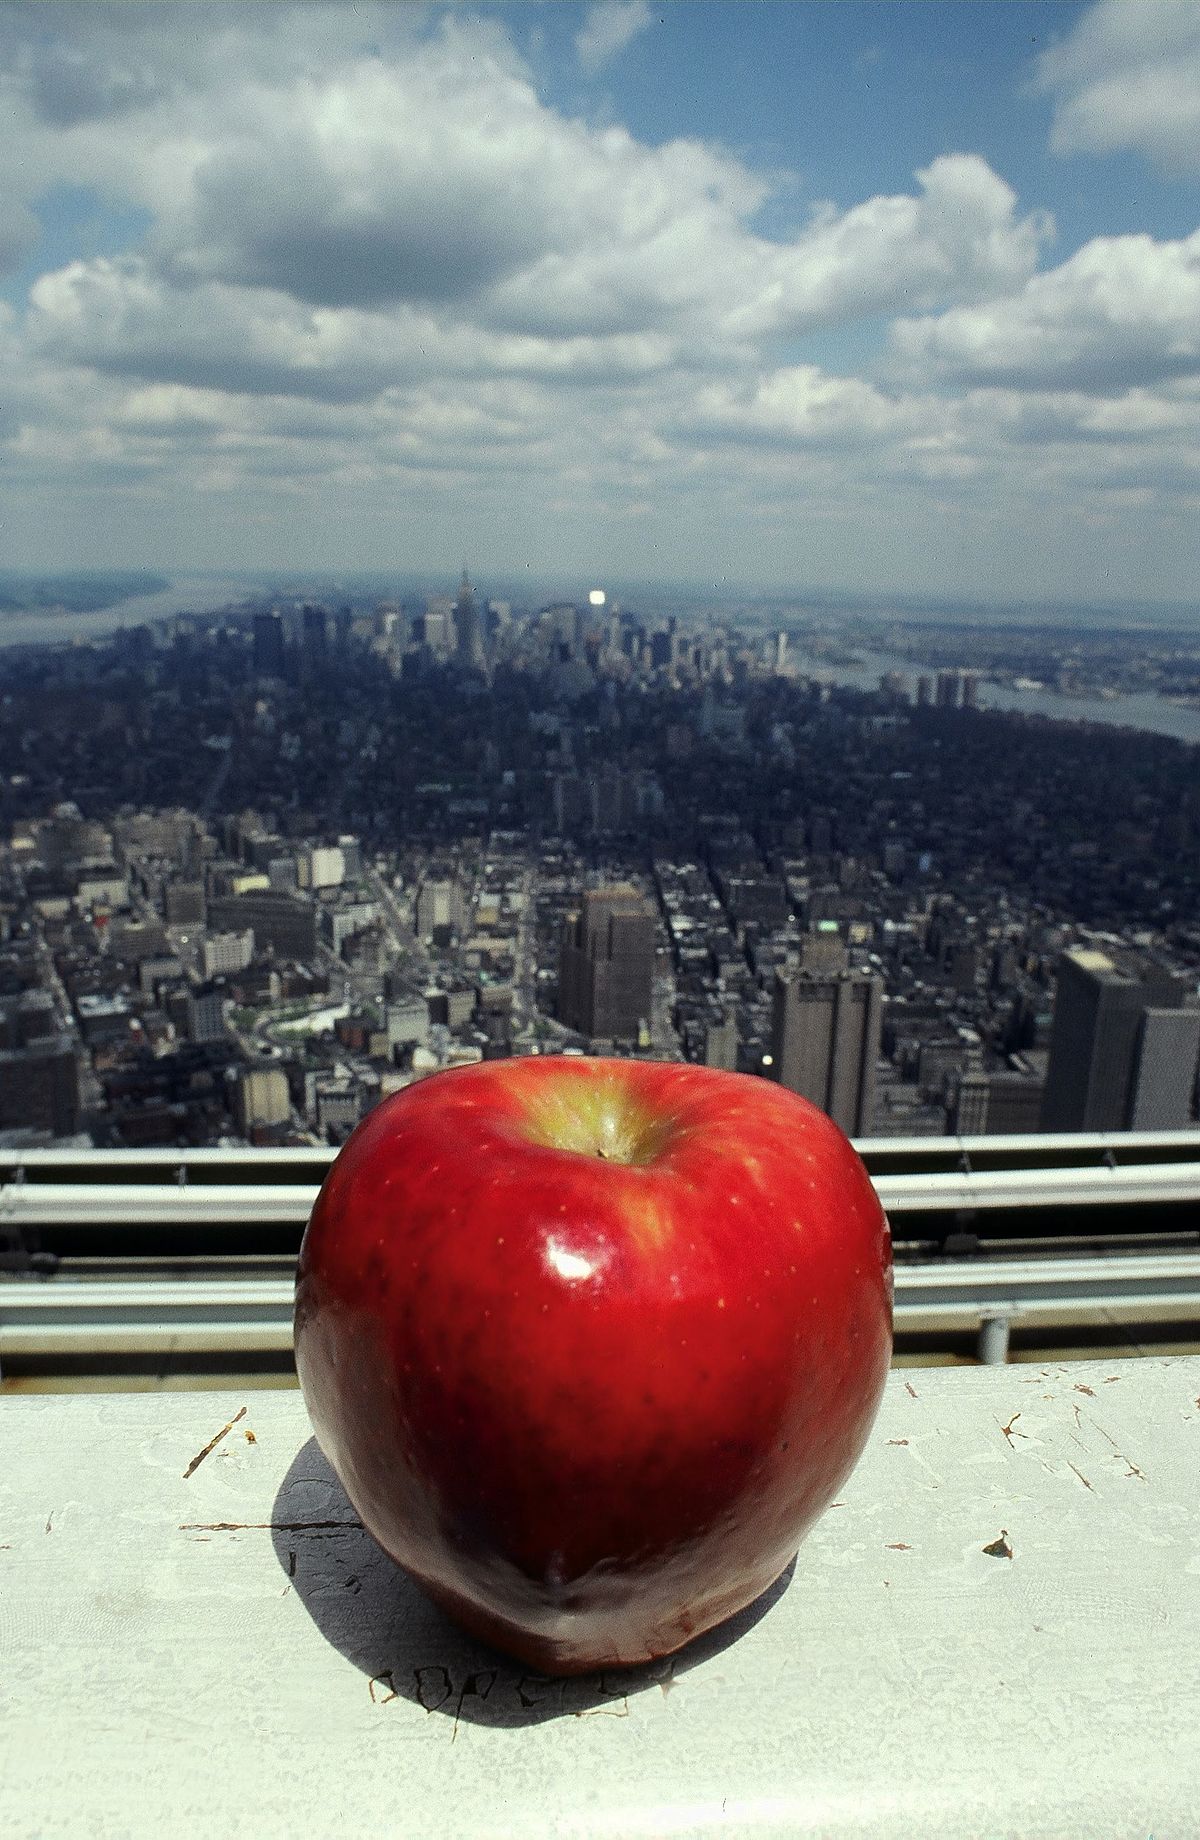
Label: Apple